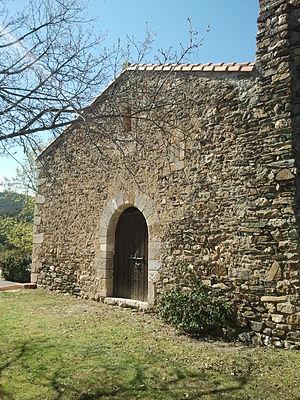
Face sud de l'église Saint-Nazaire de Tordères
Tordères est une commune française située dans le département des Pyrénées-Orientales, en région Occitanie.
L'église Saint-Nazaire de Tordères est une église d'origine romane située à Tordères, dans le département français des Pyrénées-Orientales.